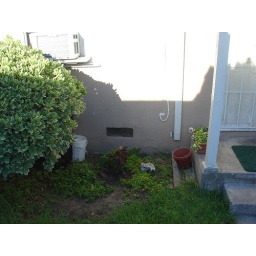
This is typical of how the wall meets the ground within the courtyard.